Griffon Lionheart

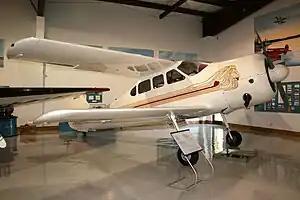
A Lionheart in the Beechcraft Heritage Museum in Tennessee

The Griffon Lionheart is an American single-engined, six-seat biplane designed and produced in kit form for home building by Griffon Aerospace of Harvest, Alabama.